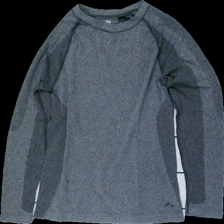
View: front
Type: Training top
Category: Ladies
Brand: H&M
Colors: Black, Grey
Material: 71% nylone 29% polyester
Pattern: Striped
Cut: Regular
Size: L
Season: All
Trend: Sports
Price range: <50
Recommended usage: Reuse